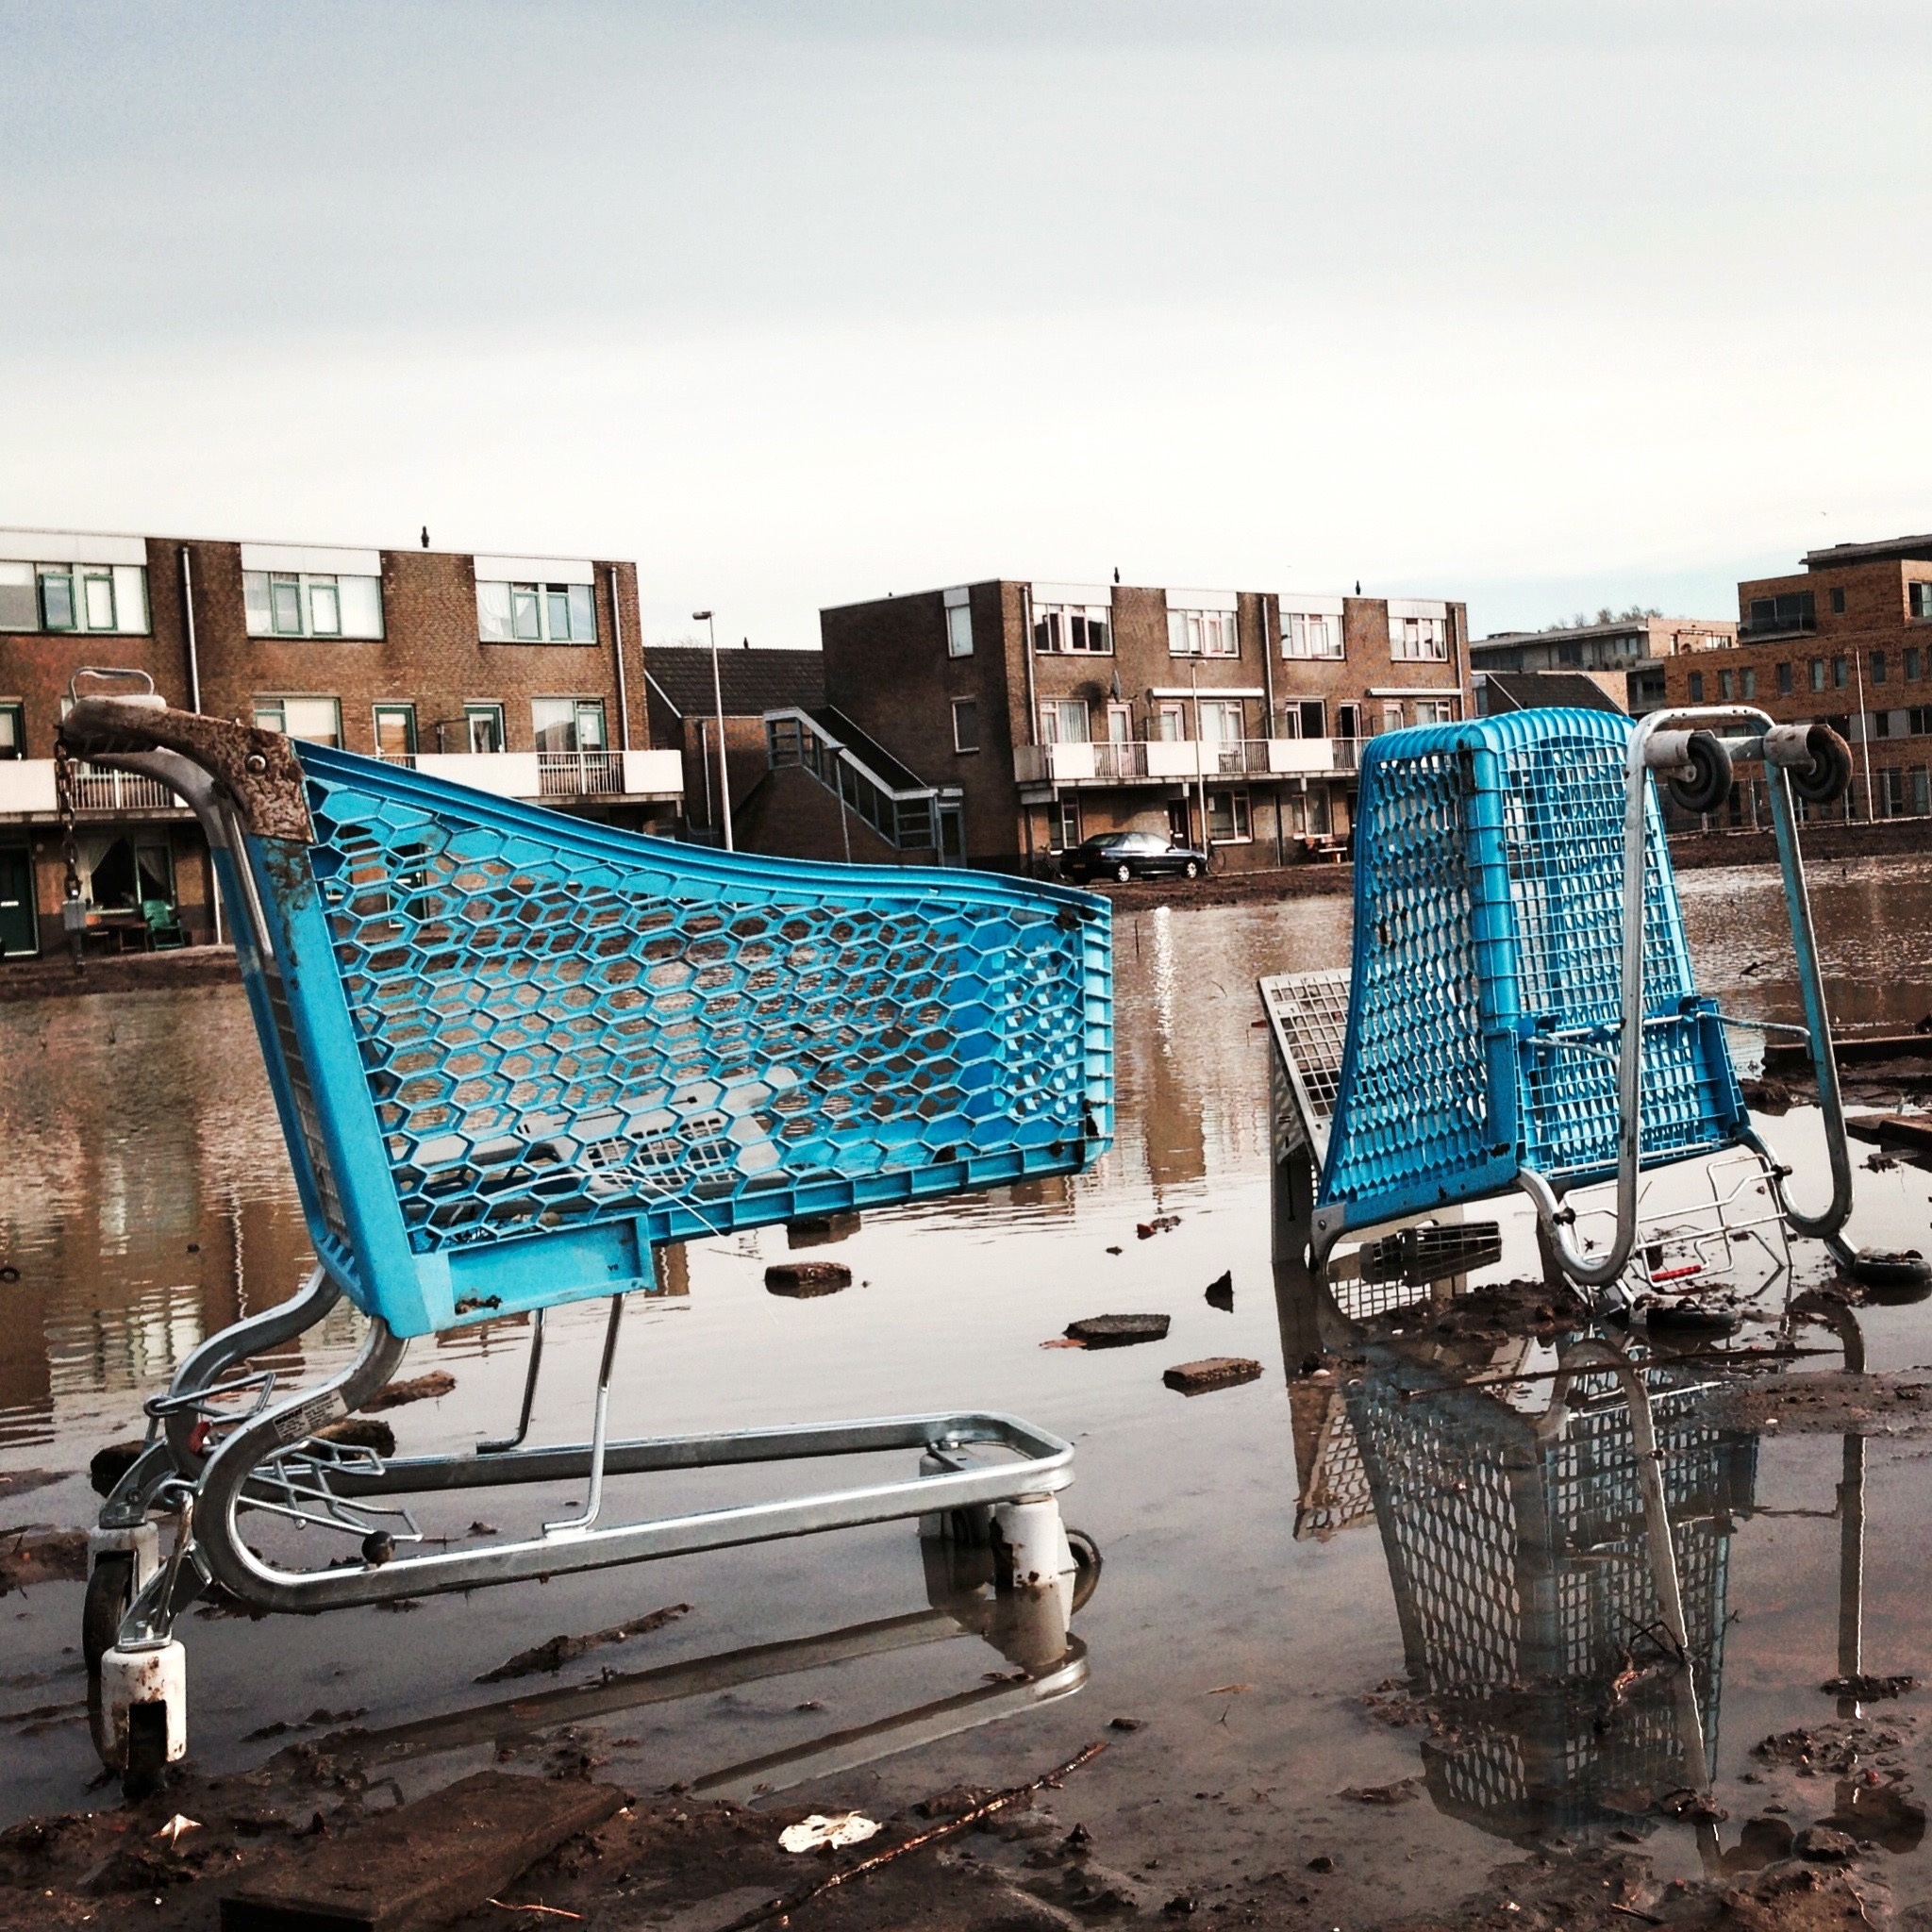
winter, street, city, travel, vehicle, blue, caddy, shopping cart, urban area, human settlement